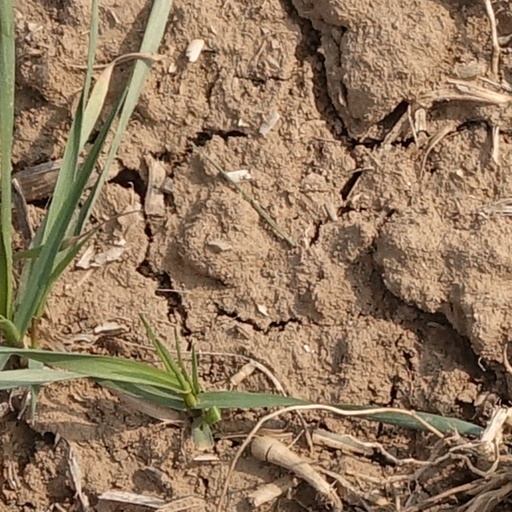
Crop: wheat